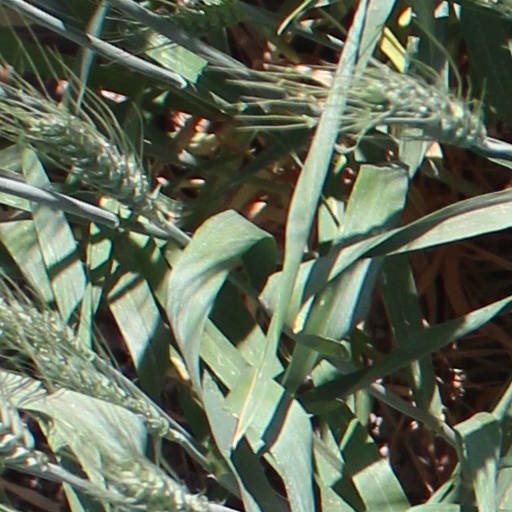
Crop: wheat